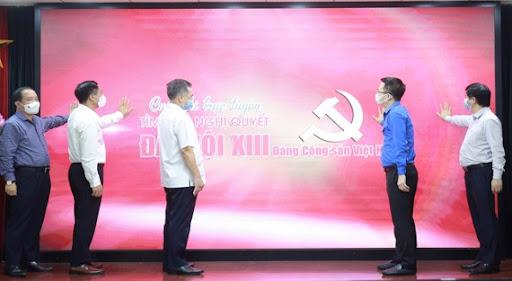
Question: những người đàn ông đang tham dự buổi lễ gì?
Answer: đại hội xiii đảng cộng sản việt nam